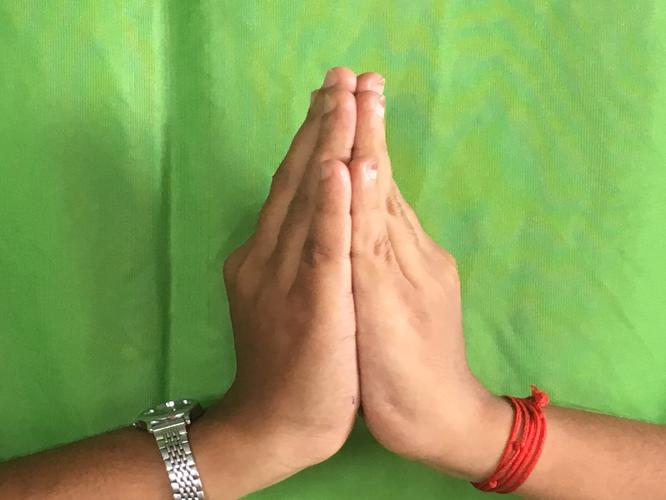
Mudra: Anjali
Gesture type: double_hand